Book of Obadiah

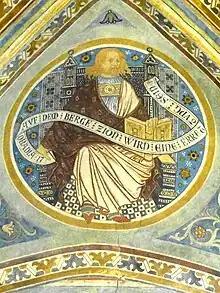
Fresco from St Mary's Church, Bergen, with a quote from Obadiah 17: "Upon Mount Zion there will be deliverance."

The Book of Obadiah is based on a prophetic vision concerning the fall of Edom, a mountain-dwelling nation whose founding father was Esau. Obadiah describes an encounter with Yahweh, who addresses Edom's arrogance and charges them for their "violence against your brother Jacob".